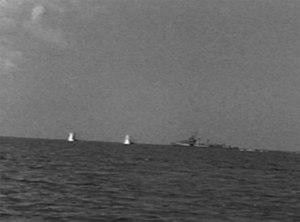
L'USS Corry (DD-463) est un destroyer de classe Gleaves en service dans la Marine des États-Unis pendant la Seconde Guerre mondiale. Il fut le deuxième navire nommé en l'honneur du lieutenant commander de l'US Navy William M. Corry Jr., un officier de la Première Guerre mondiale récipiendaire de la Medal of Honor.
La batterie de Crisbecq également appelée batterie de Saint-Marcouf est l’une des batteries côtières allemandes du mur de l’Atlantique qui fut active pendant le débarquement de Normandie en juin 1944. De toutes les forces engagées ce matin du 6 juin 1944, la batterie de Crisbecq fut la première à ouvrir le feu sur l’ensemble des plages de l’opération Overlord, marquant ainsi à exactement 5 h 52 le début du débarquement des forces alliées sur les côtes de Normandie.